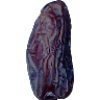
Label: Dates 1